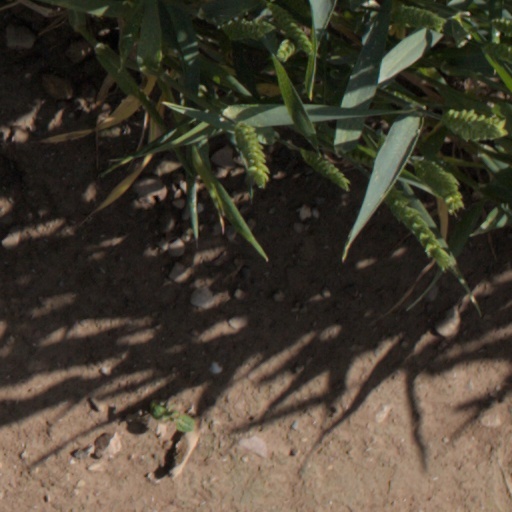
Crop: wheat